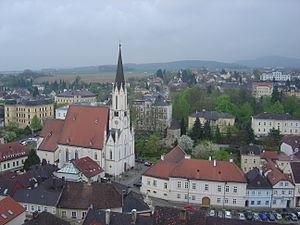
Melk, Basse-Autriche, vu de l'Abbaye de Melk